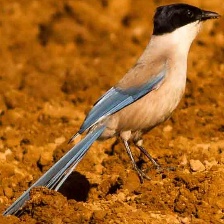
Species: IBERIAN MAGPIE
Scientific name: CYANOPICA COOKI
ImageNet parent category: magpie